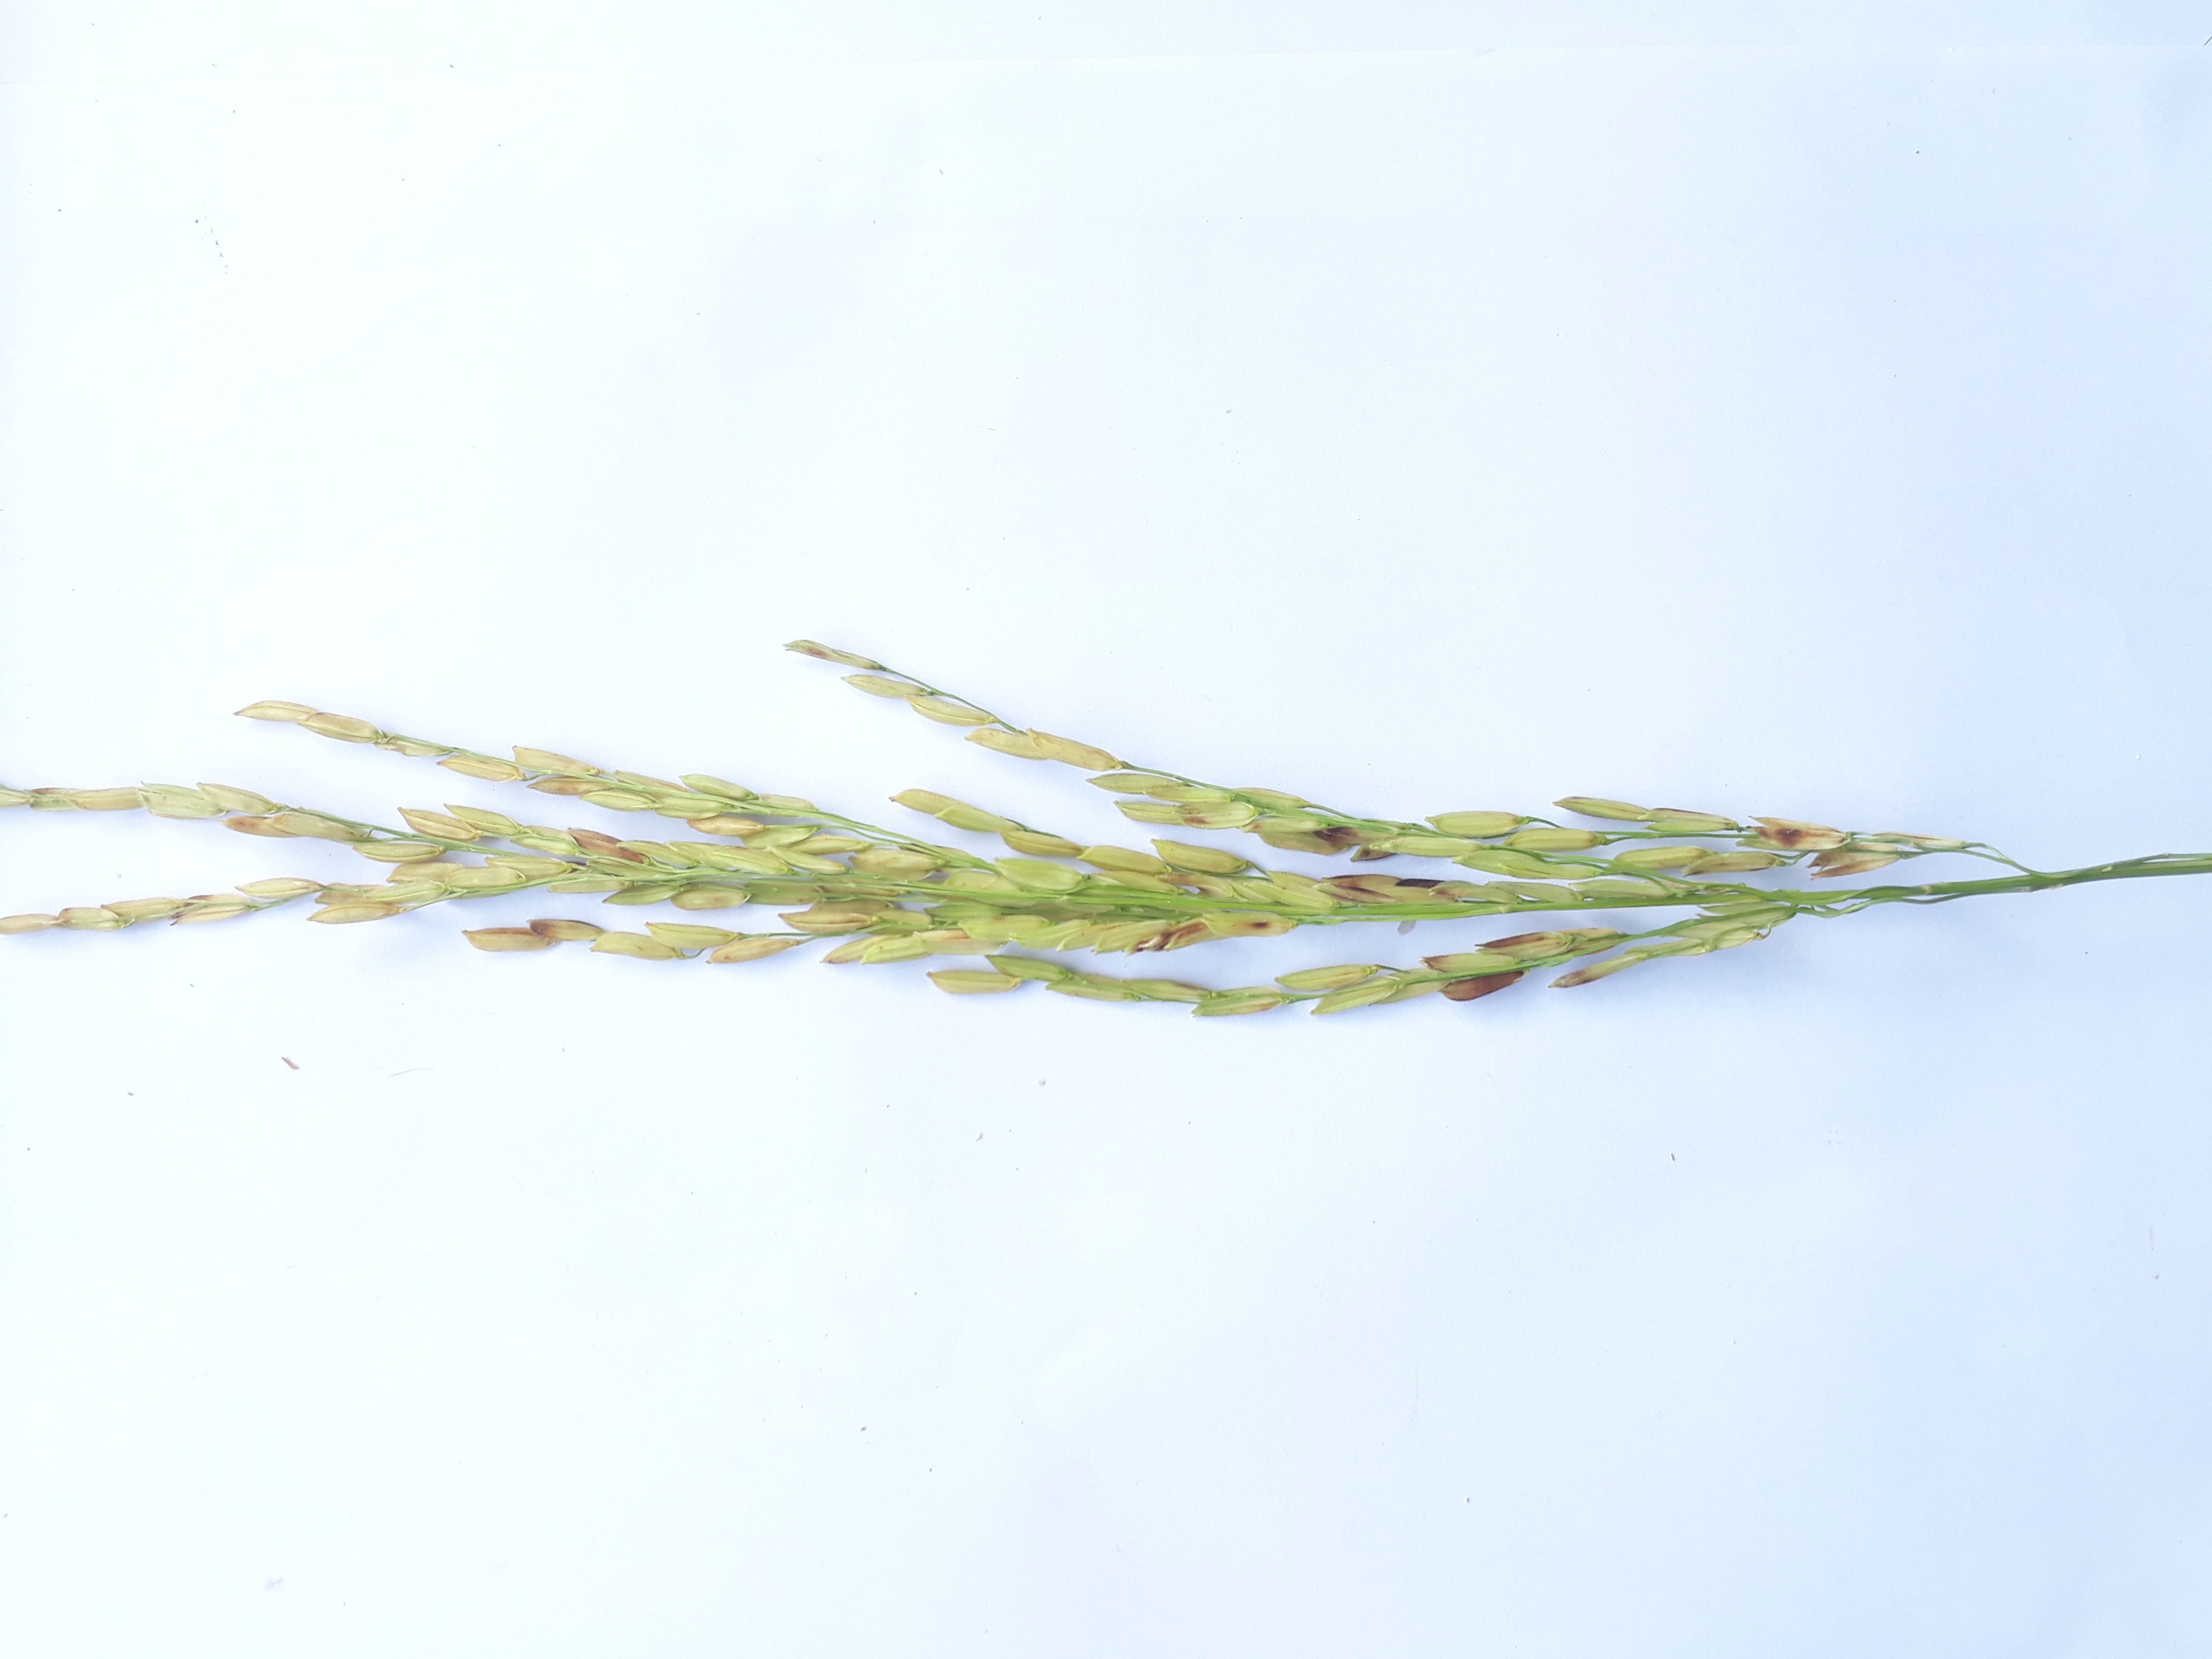
Label: Damaged